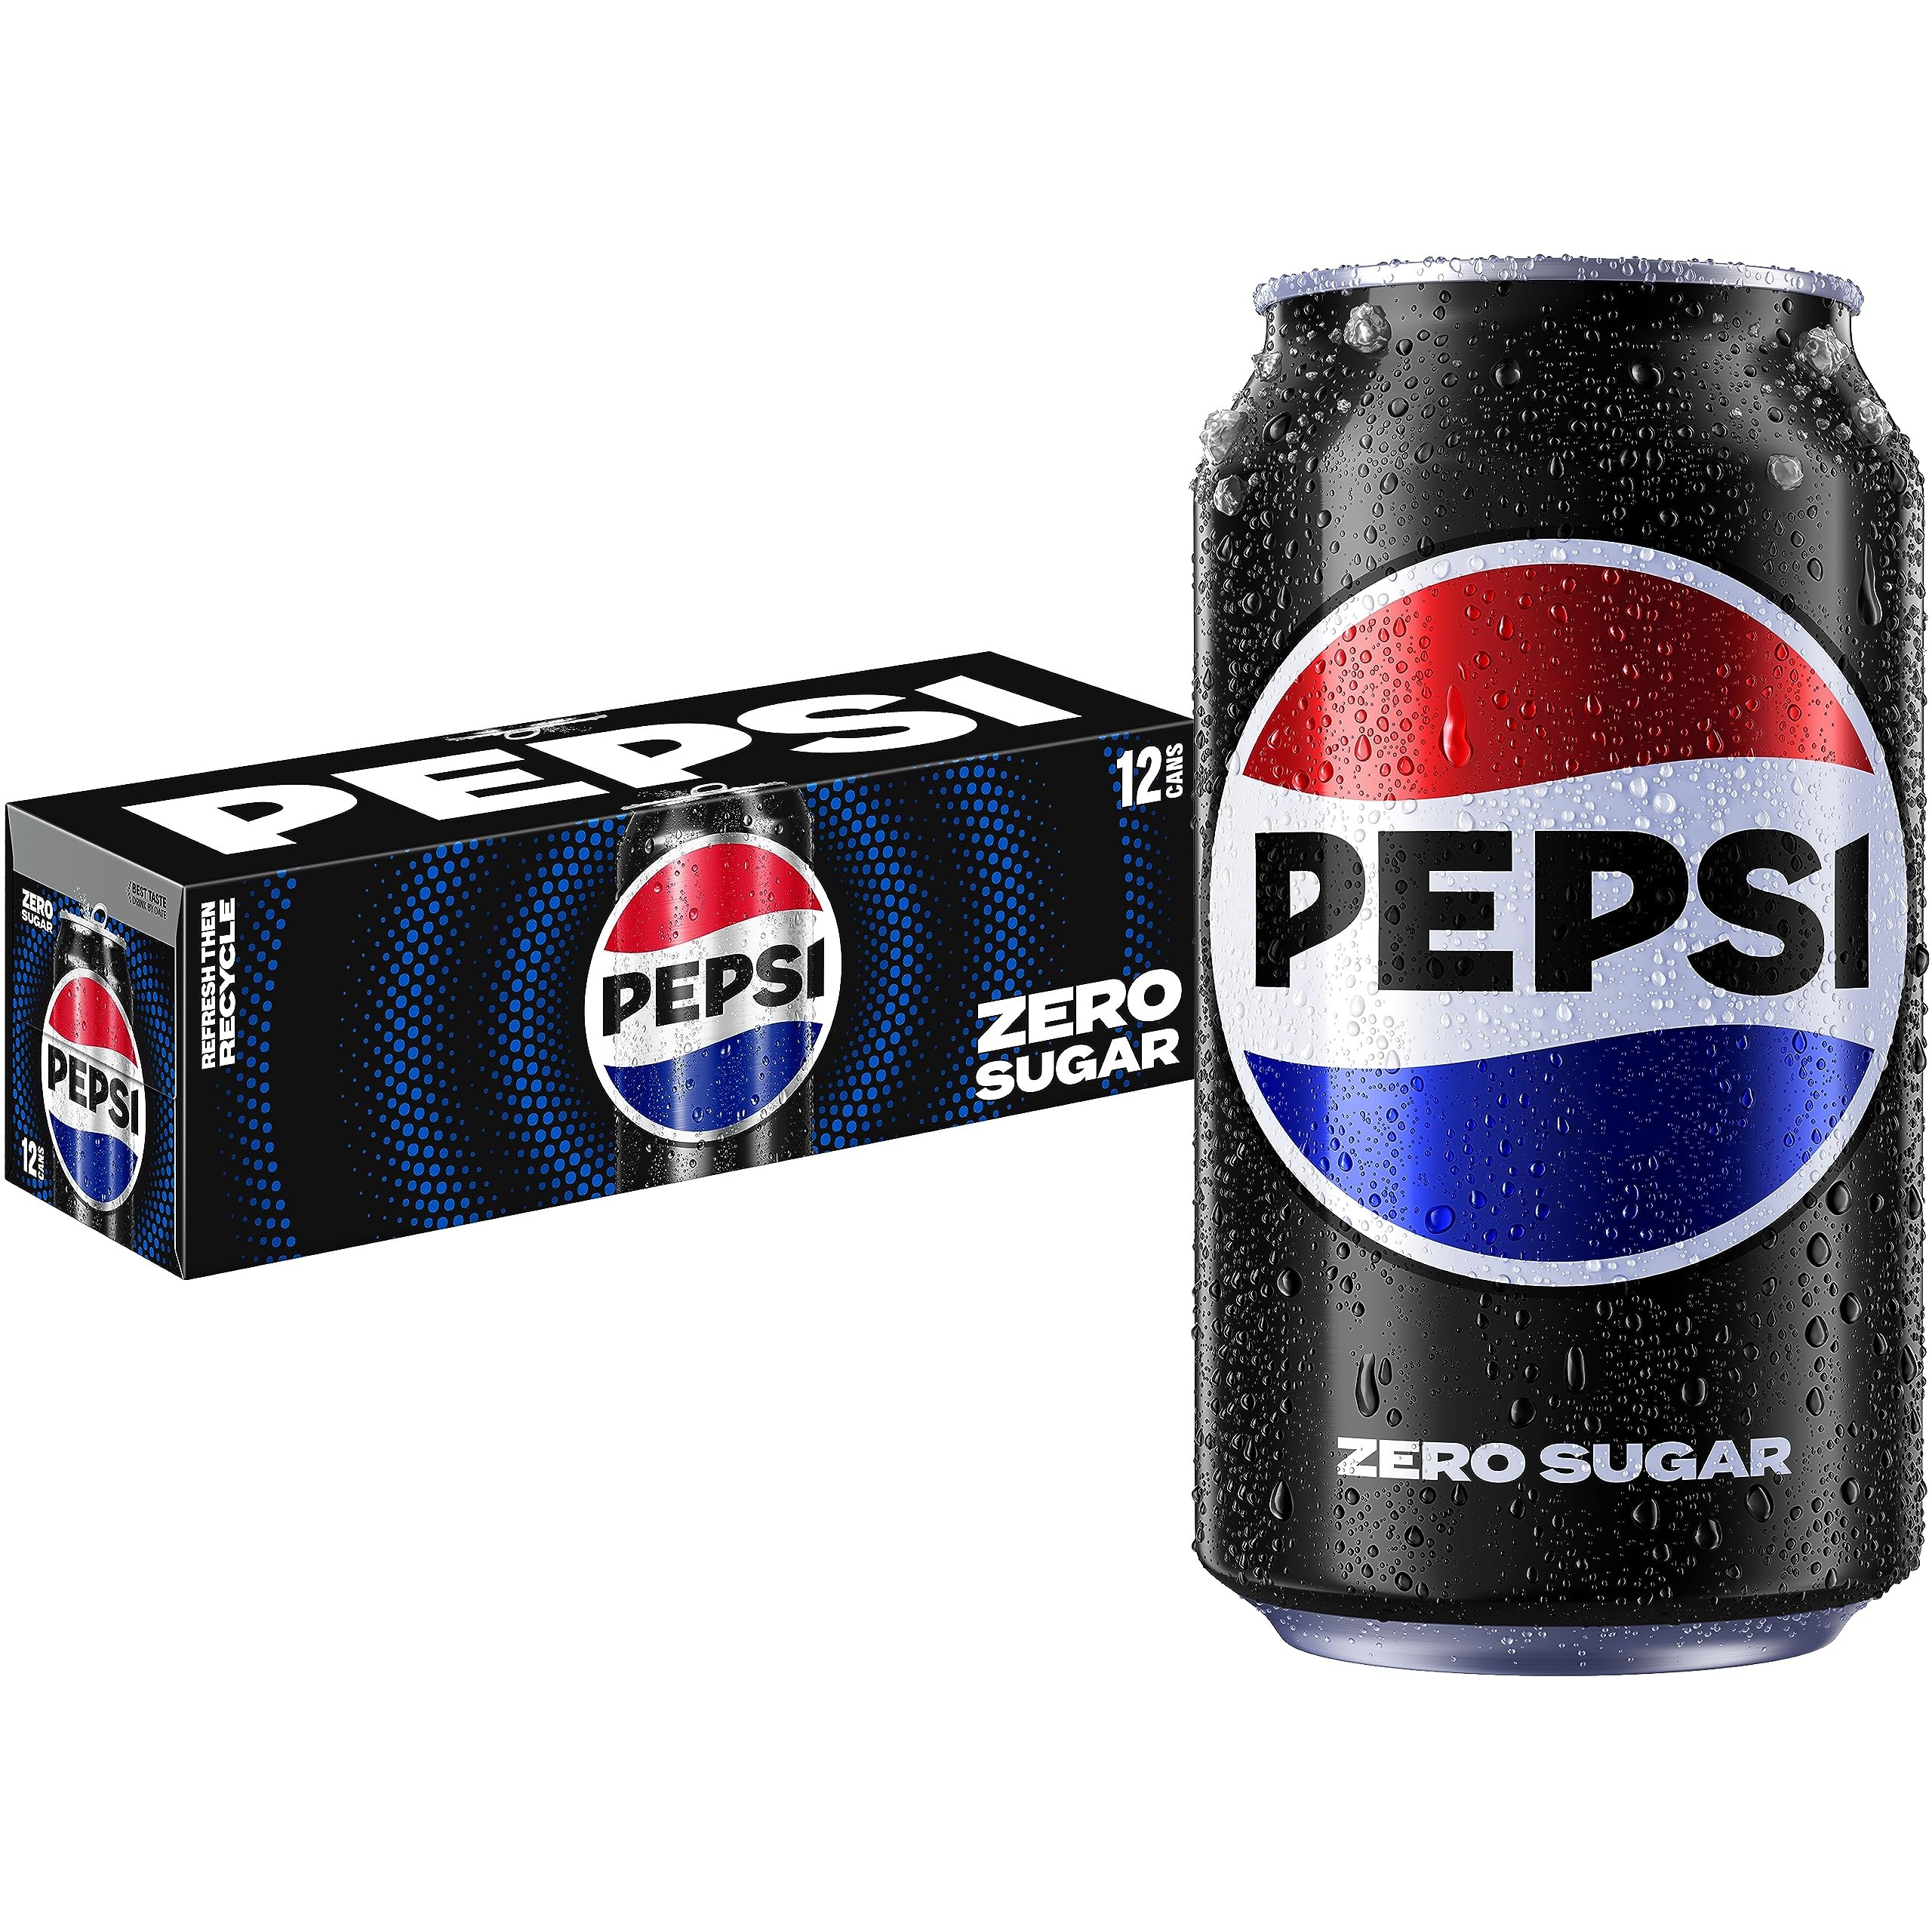
Item Name: Pepsi Zero Sugar Cola Soda, 12 Fl Oz Cans (Pack of 12)
Bullet Point 1: Includes 12 (12oz) cans of Pepsi Zero Sugar Cola Soda Pop
Bullet Point 2: Zero Sugar. All Pepsi.
Bullet Point 3: Bold Pepsi flavor without the sugar
Bullet Point 4: That's what I like.
Bullet Point 5: Packaging may vary
Value: 144.0
Unit: Fl Oz

Price: 8.39